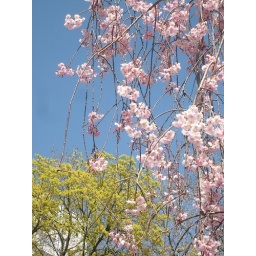
the tender branches of pink blossoms against the bluest sky